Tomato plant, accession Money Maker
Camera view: bottom (45 deg); turntable rotation: 60 degrees
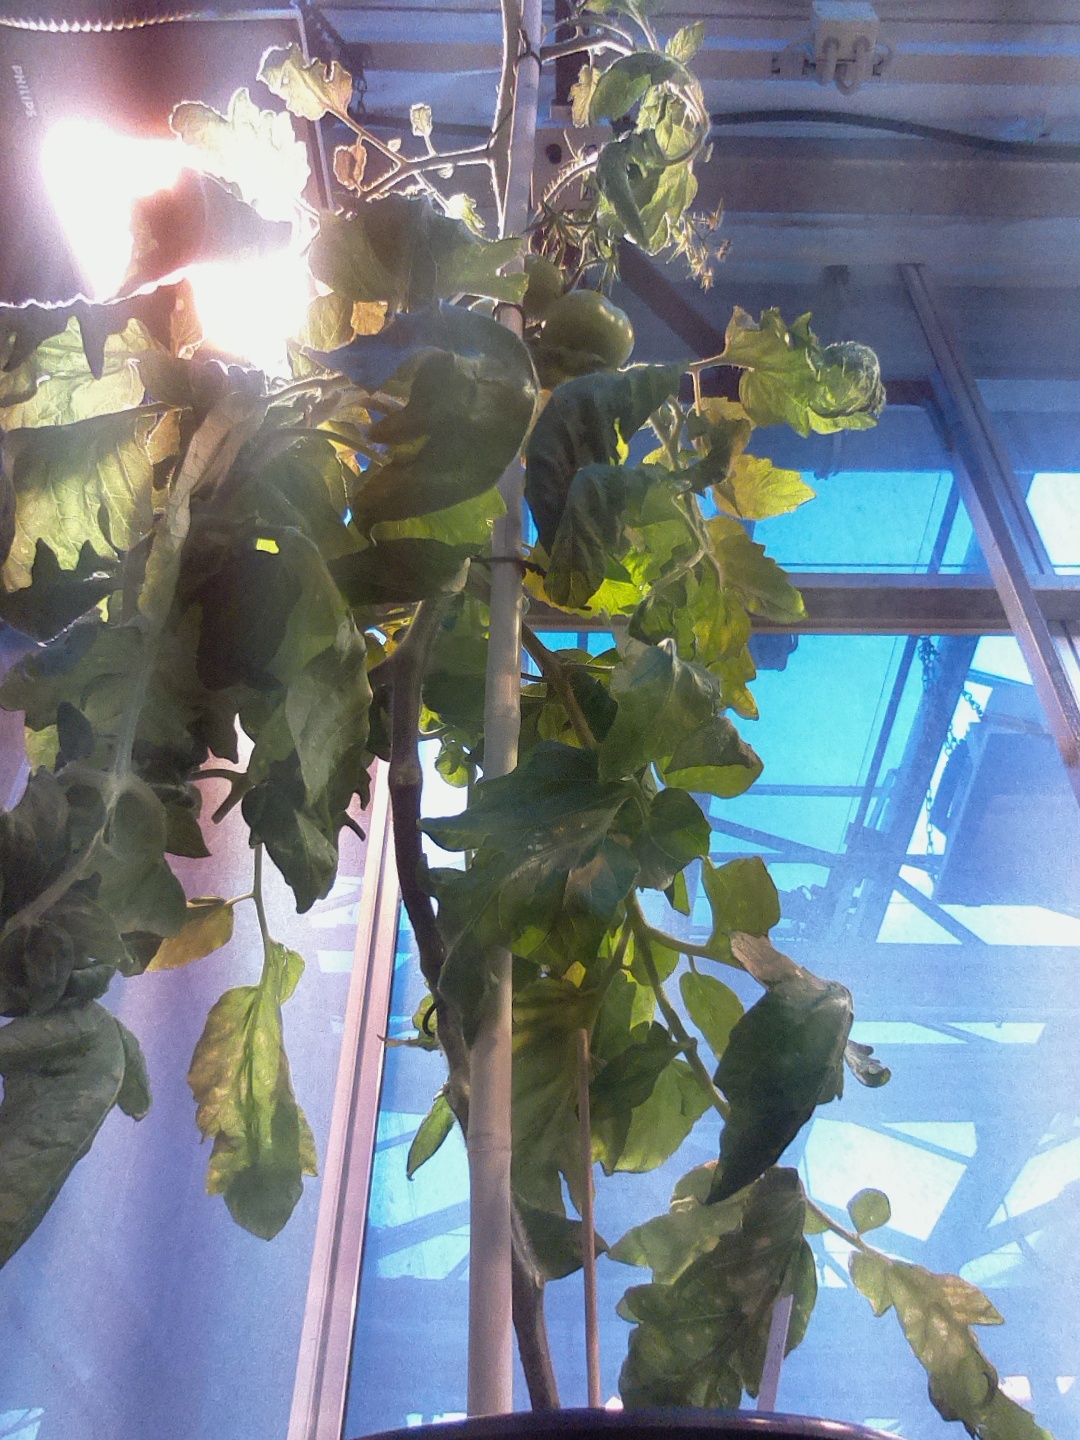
BBCH growth stage 78: 80% -90% of final fruit size